Eda Karataş

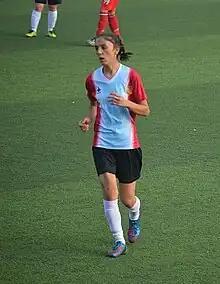
Eda Karataş of Trabzon İdmanocağı in the 2014–15 season.

She received her license on March 7, 2007, for Marmara Üniversitesi Spor, where she played until October 2012. In the 2012–13 season, Eda Karataş transferred to Trabzon İdmanocağı. In the 2013–14 season, she stood away from football, returned however to the football field in the beginning of the 2014–15 season. In the second half of the 2016–17 season, Karataş signed with İlkadım Belediyesi. After playing in the first half of the 2018–19 First League season for Kireçburnu Spor, she transferred to Ataşehir Belediyespor.